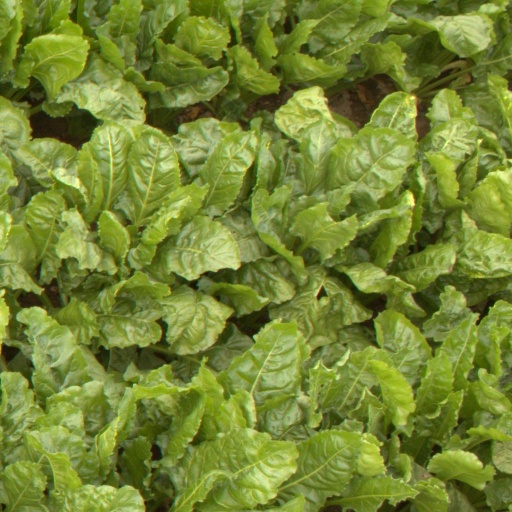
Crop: sugar beet